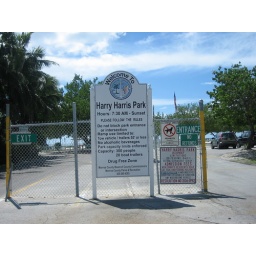
One highlight of this sweet beach stop was the orange suited county prisoner mowing the grass...with no guards in sight...hmm...